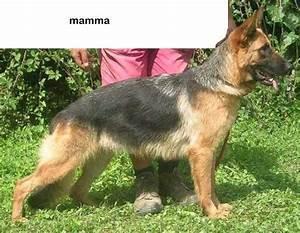
dog